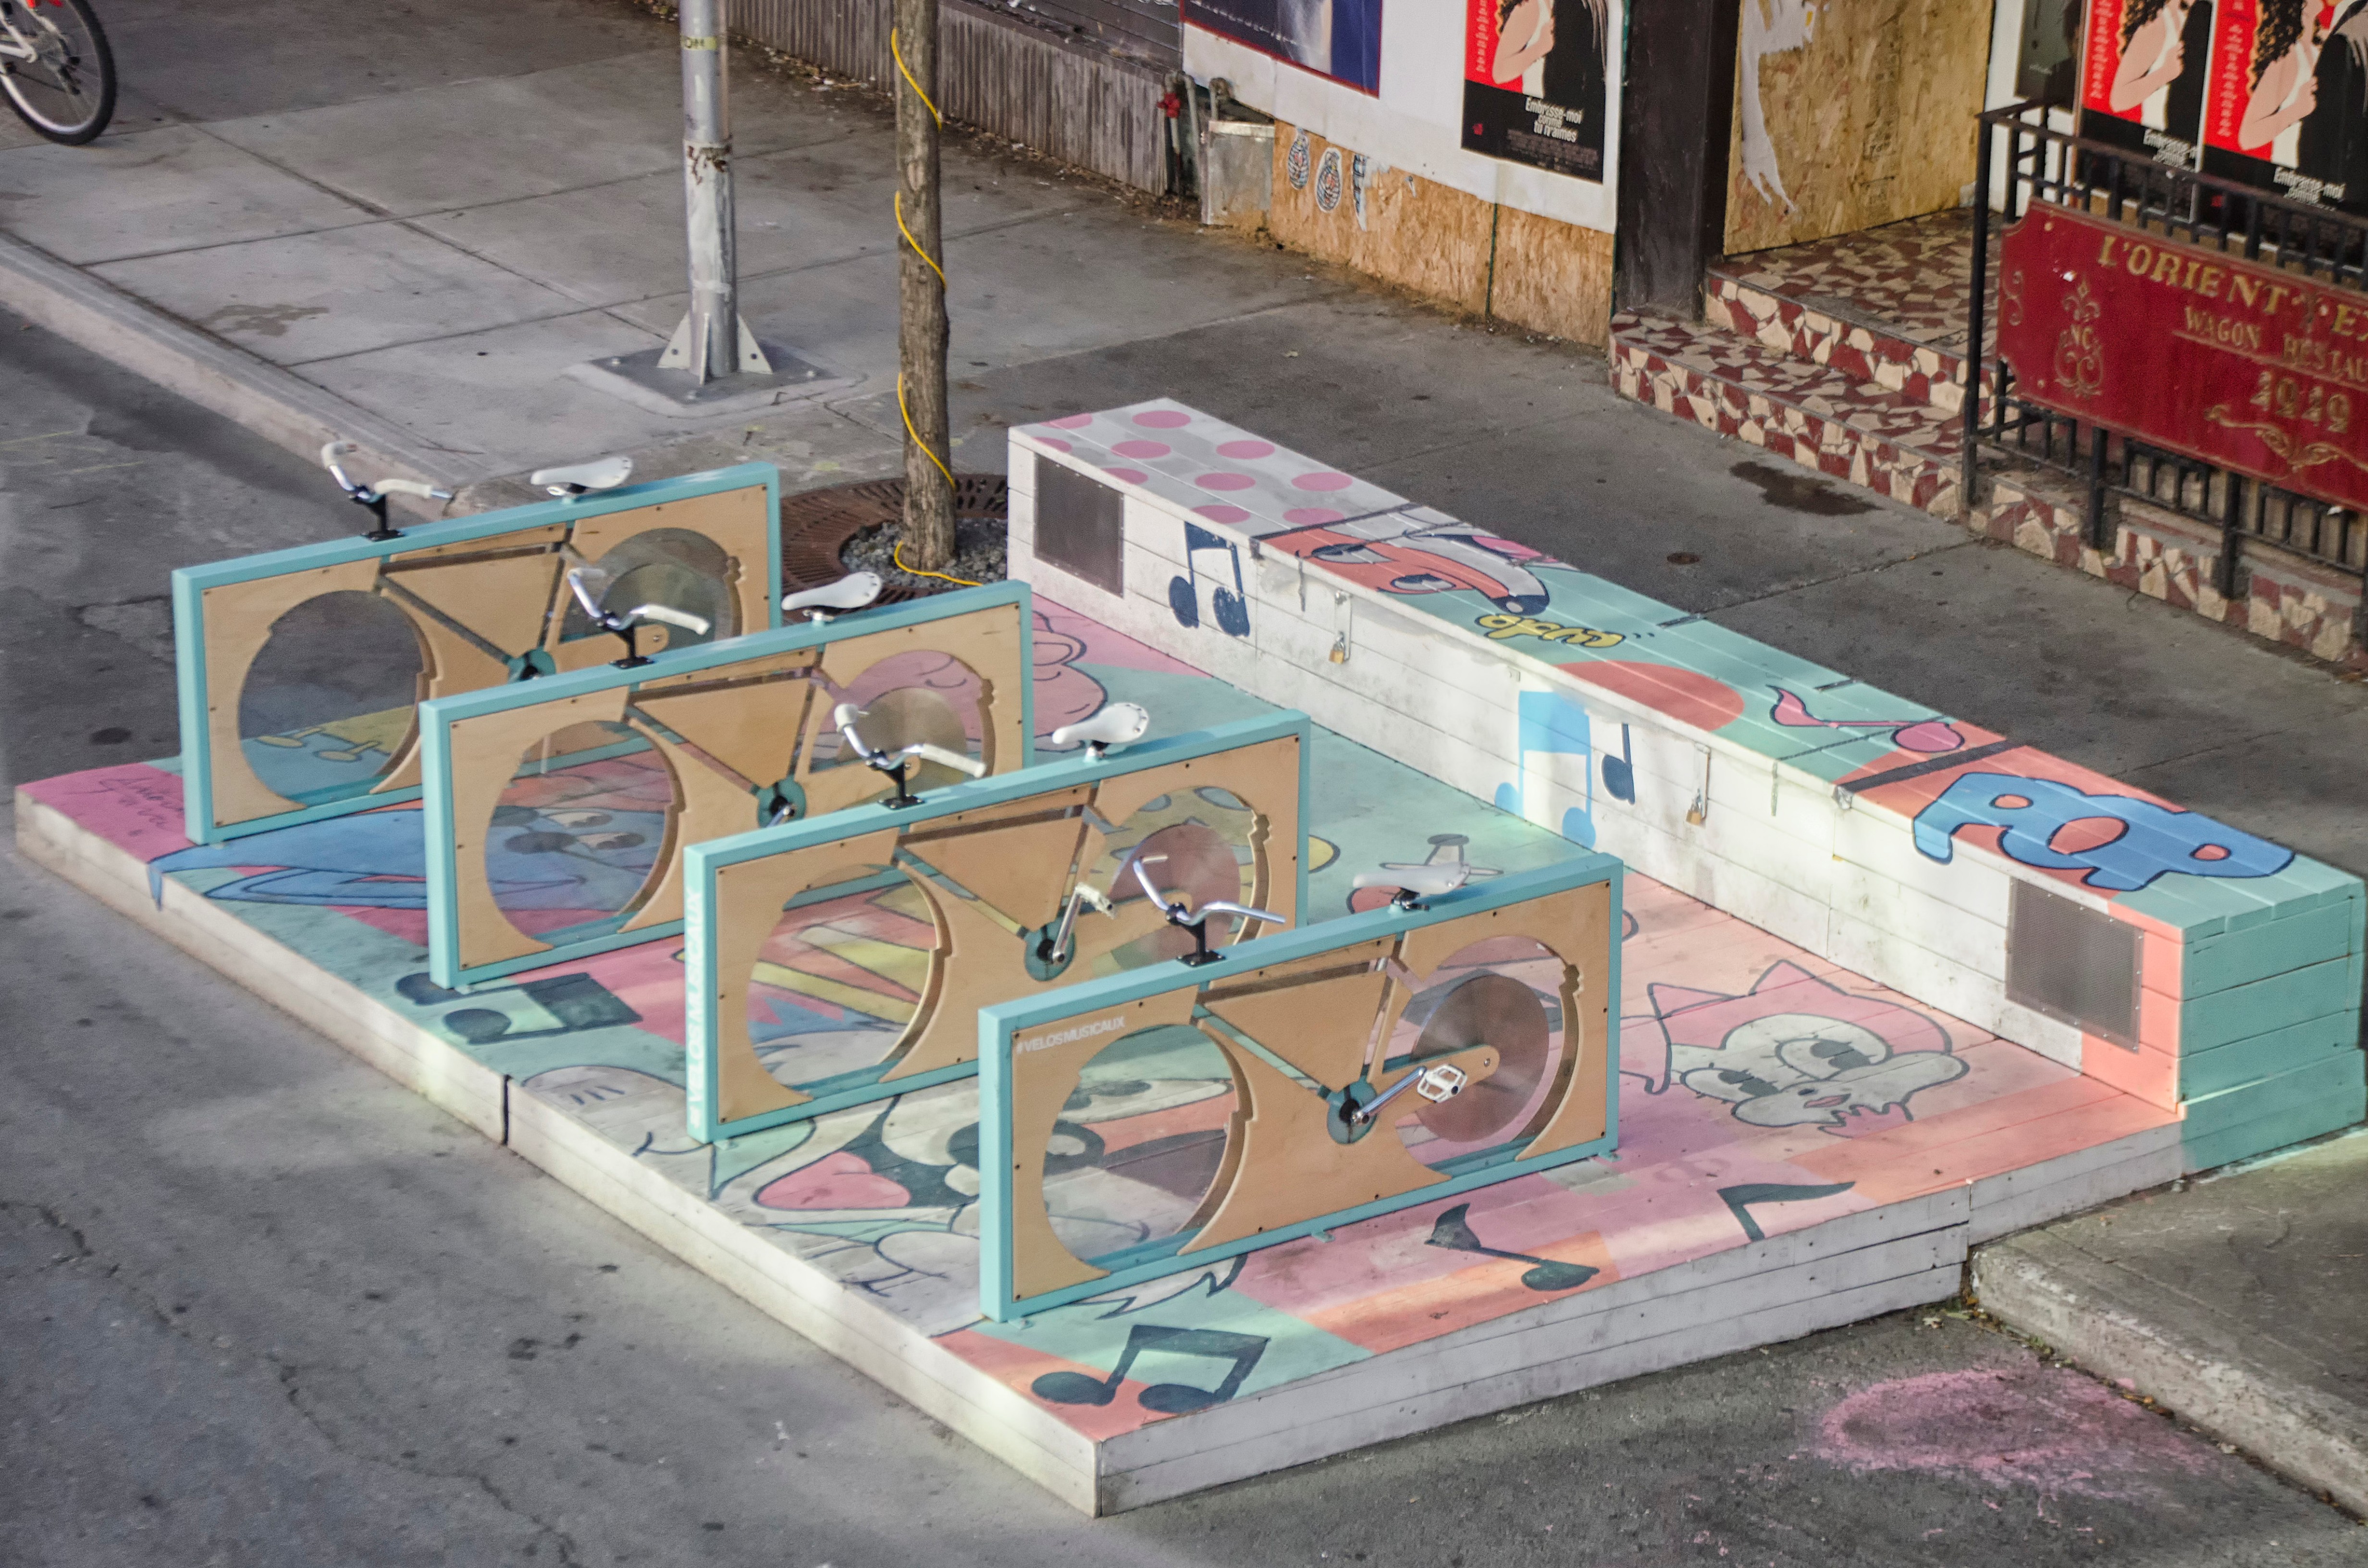
city, public space, art, de, of, canada, playground, quebec, montreal, ville, urban area, human settlement, outdoor play equipment